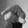
ASL letter: Q